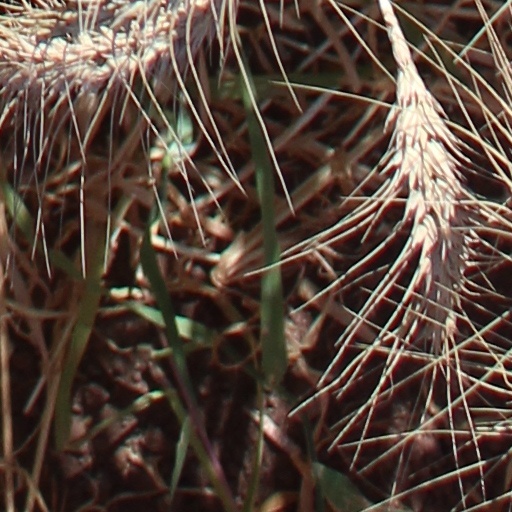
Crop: wheat